Scotland in the early modern period

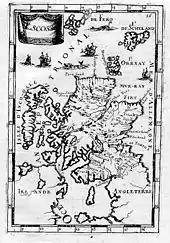
Seventeenth-century map of Scotland

In late medieval Scotland there is evidence of occasional prosecutions of individuals for causing harm through witchcraft, but these may have been declining in the first half of the sixteenth century. In the aftermath of the initial Reformation settlement, Parliament passed the Witchcraft Act 1563, similar to that passed in England one year earlier, which made witchcraft a capital crime. Despite the fact that Scotland probably had about one quarter of the population of England, it would have three times the number of witchcraft prosecutions, at about 6,000 for the entire period. James VI's visit to Denmark, a country familiar with witch hunts, may have encouraged an interest in the study of witchcraft. After his return to Scotland, he attended the North Berwick witch trials, the first major persecution of witches in Scotland under the 1563 Act. Several people, most notably Agnes Sampson, were convicted of using witchcraft to send storms against James' ship. James became obsessed with the threat posed by witches and, inspired by his personal involvement, in 1597 wrote the "Daemonologie", a tract that opposed the practice of witchcraft and which provided background material for Shakespeare's "Tragedy of Macbeth". James is known to have personally supervised the torture of women accused of being witches. After 1599, his views became more sceptical.